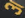
Number: 3